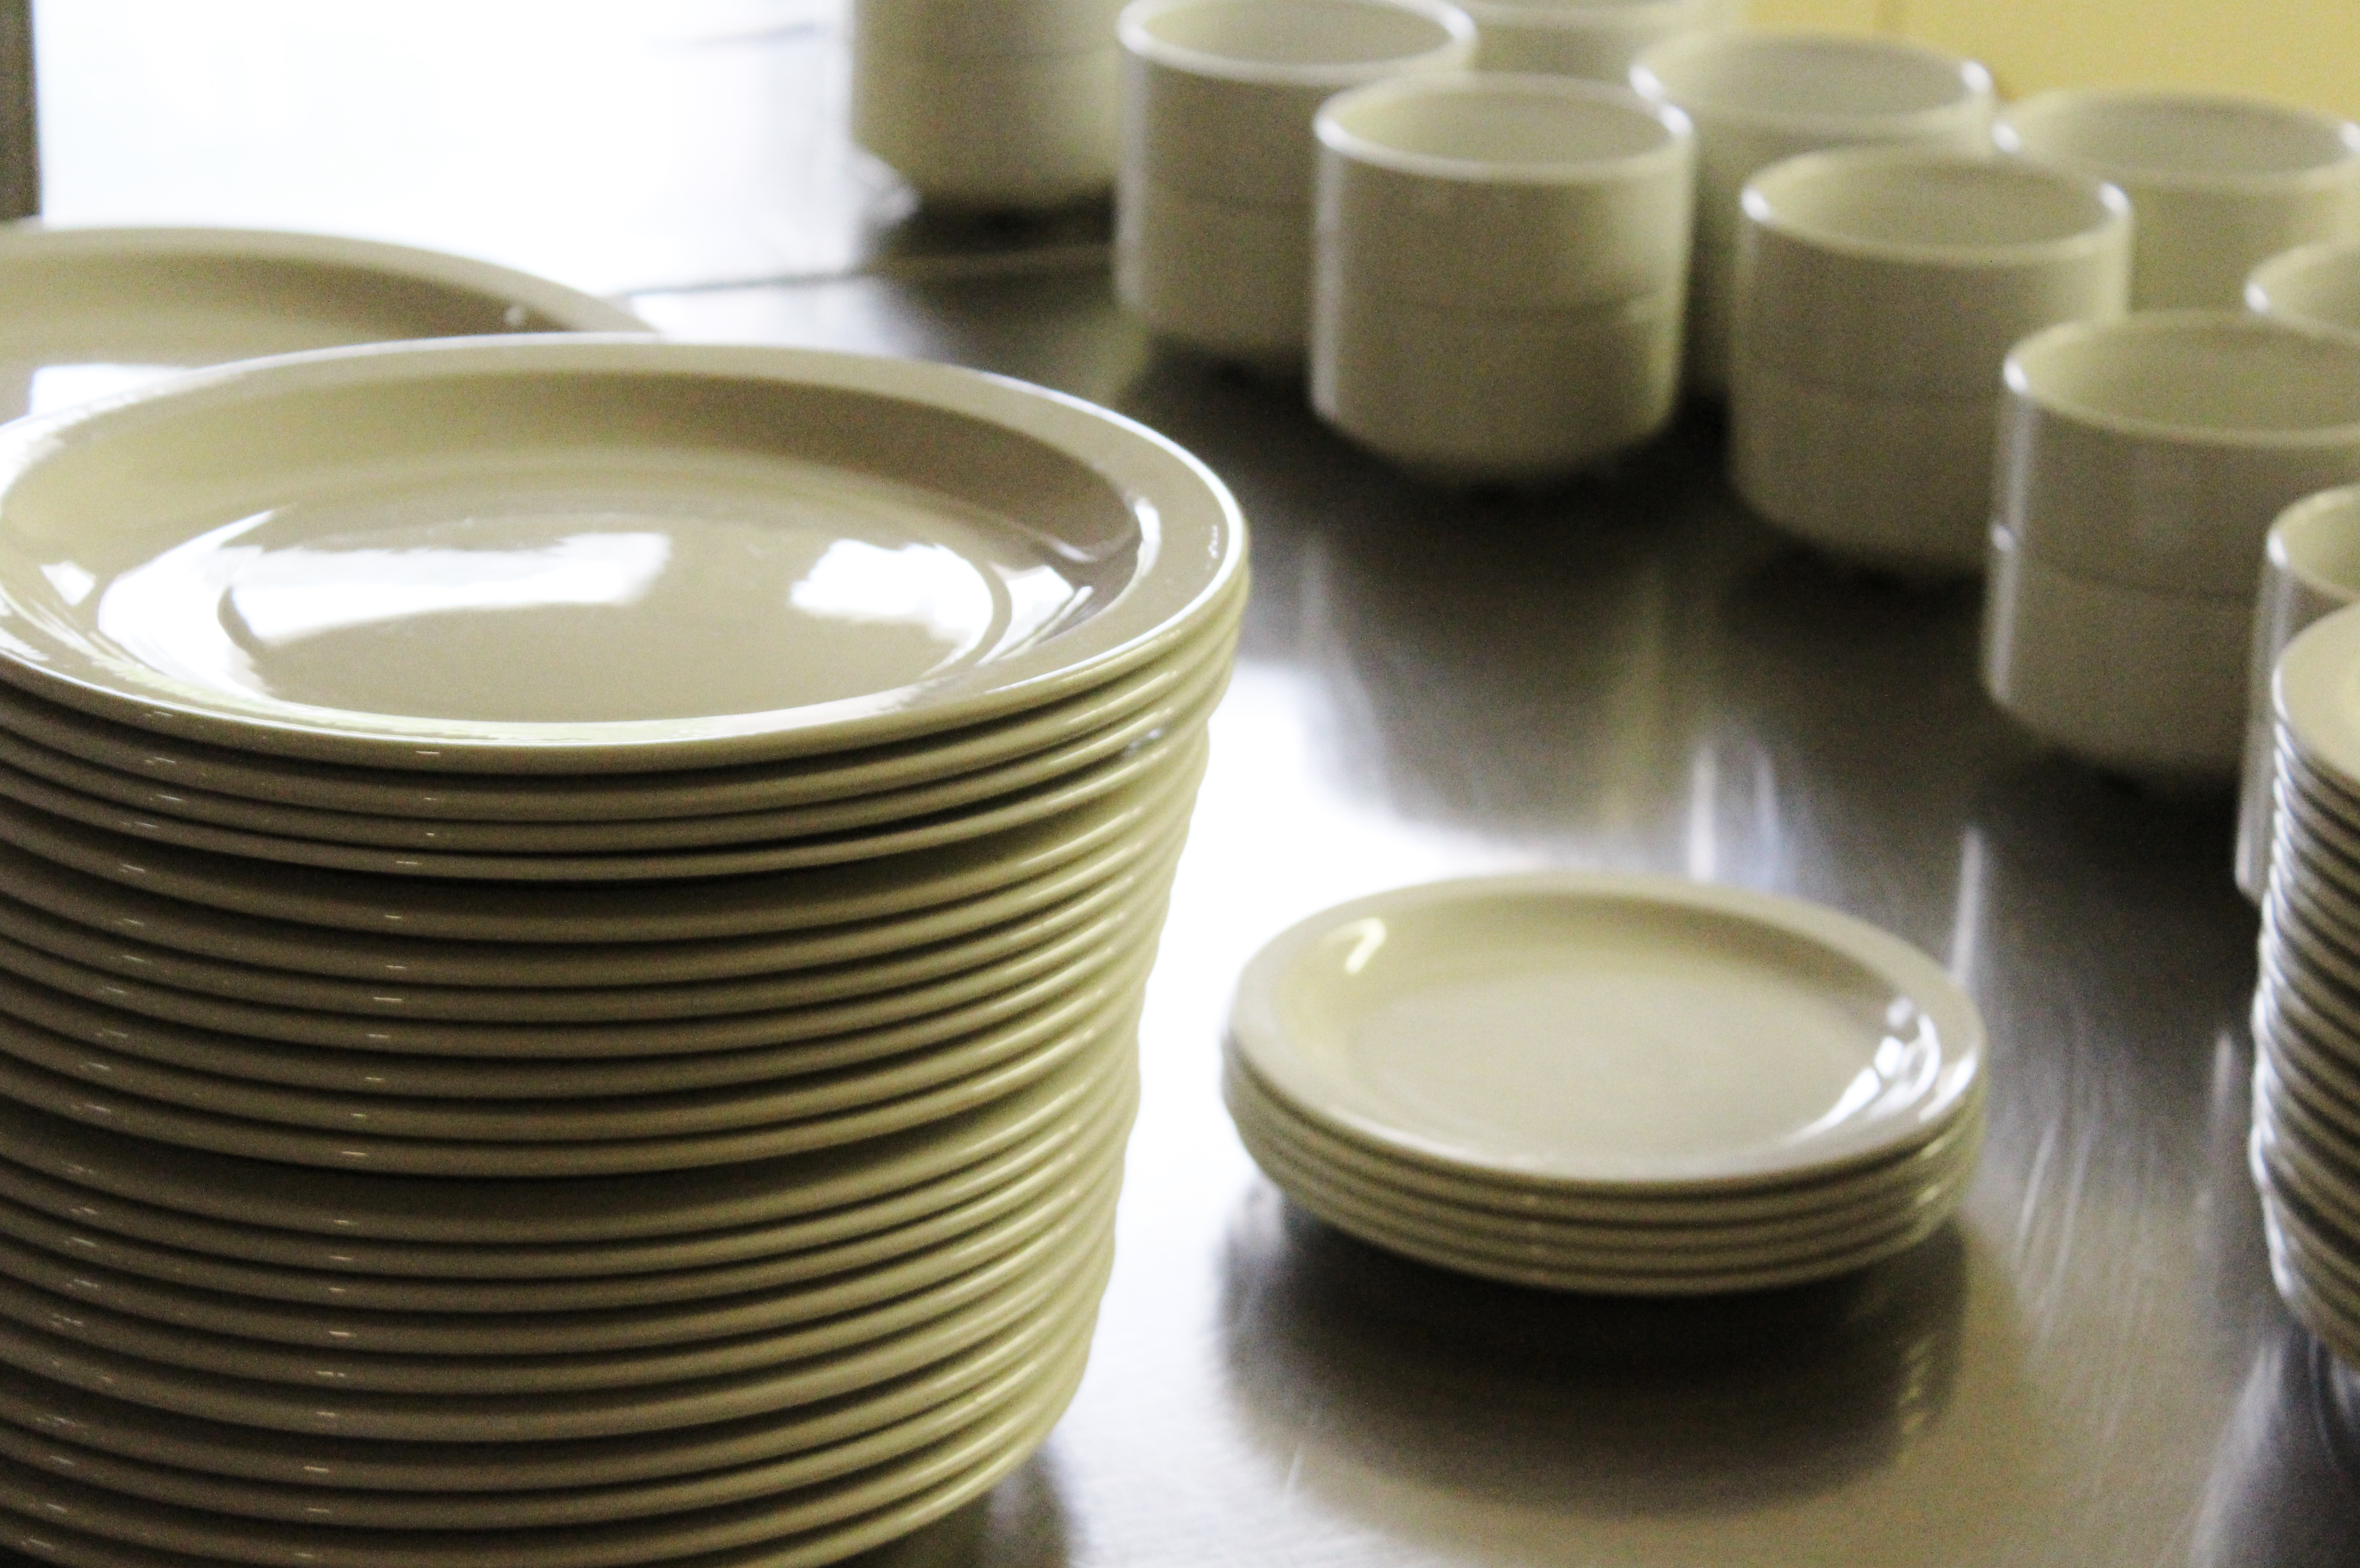
wheel, cup, meal, ceramic, plate, kitchen, candle, pottery, lighting, coffee cup, tableware, material, art, porcelain, shape, service, tin can, bowls, dishware